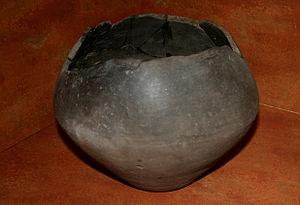
Urne funéraire sans col Étage
Le terme « Protohistoire » désigne la période au cours de laquelle des populations ne possèdent pas elles-mêmes l’écriture, mais sont mentionnées par des textes émanant d'autres peuples contemporains. Dans le Loiret, comme dans toute la France, elle correspond aux âges des métaux et couvre la période allant de -2300 à -52, date à partir de laquelle ou le territoire est sous domination romaine.
La carène d'une poterie est, pour un récipient de forme biconique, l'angle formé à la ligne de jonction entre la partie inférieure du récipient, évasée vers le haut, et la partie supérieure évasée vers le bas. Cet angle marque le plan de la plus grande largeur du récipient.